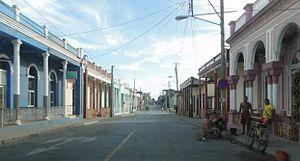
Guantánamo est une ville et une municipalité de Cuba, capitale de la province de Guantánamo. Située à une quinzaine de kilomètres au nord-ouest d'une baie profonde, la baie de Guantánamo, sa population est de 208 000 habitants environ, la majorité vivant de la culture de la canne à sucre et du coton. La ville de Guantánamo fut fondée en 1796 pour accueillir les Français fuyant Haïti et se développa au XIXᵉ siècle. C'est la capitale d'une province hétéroclite où des déserts où ne poussent que des cactus succèdent à des montagnes verdoyantes.